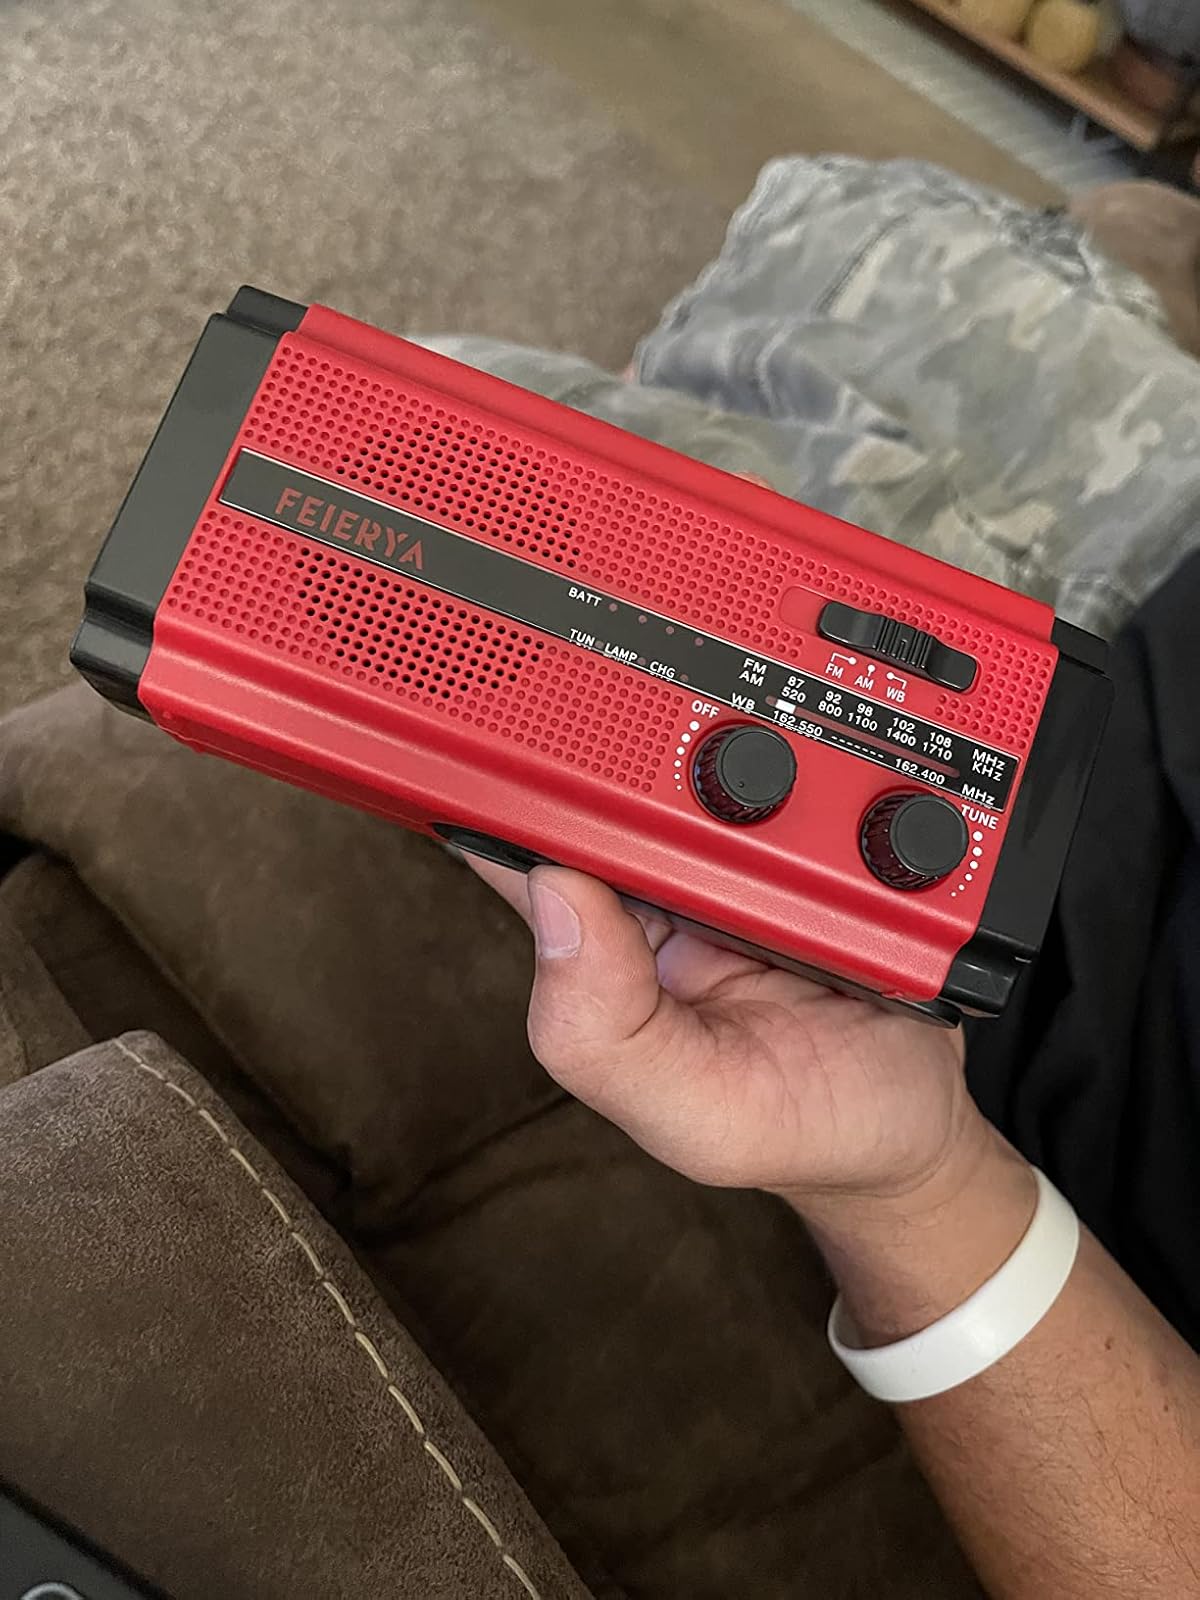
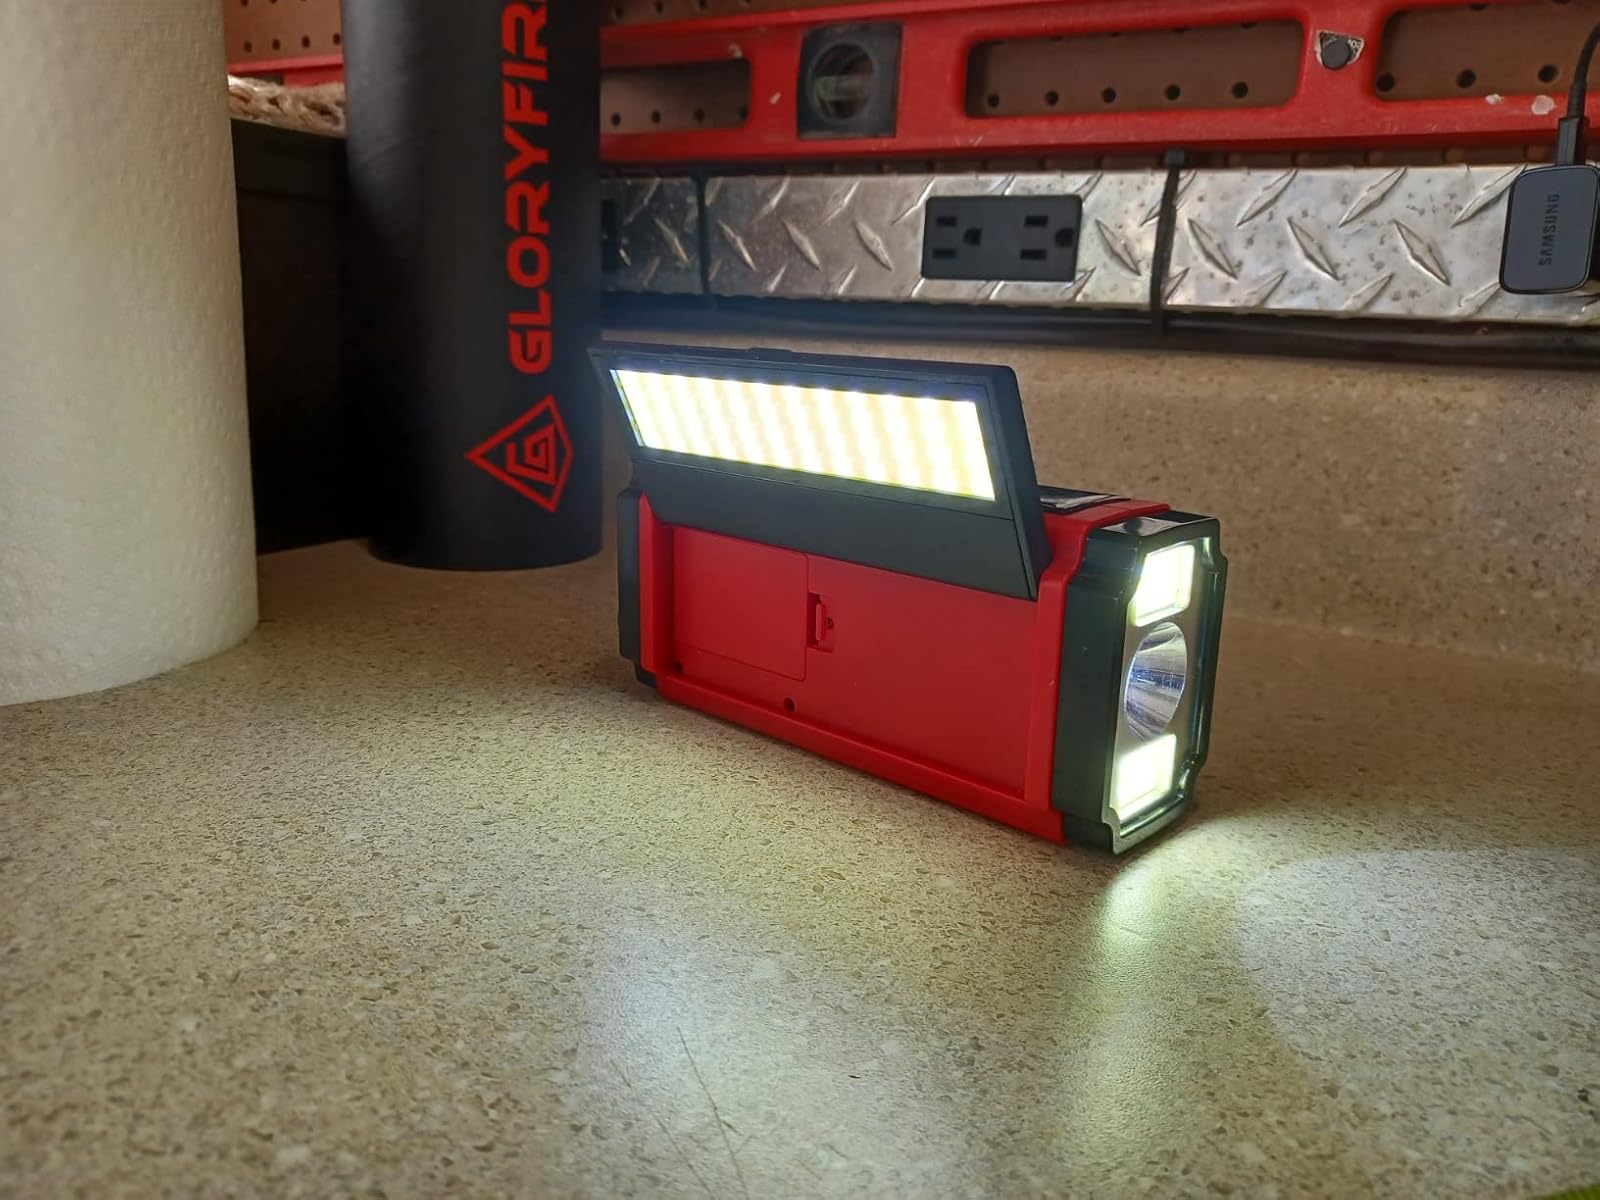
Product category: radio
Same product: yes